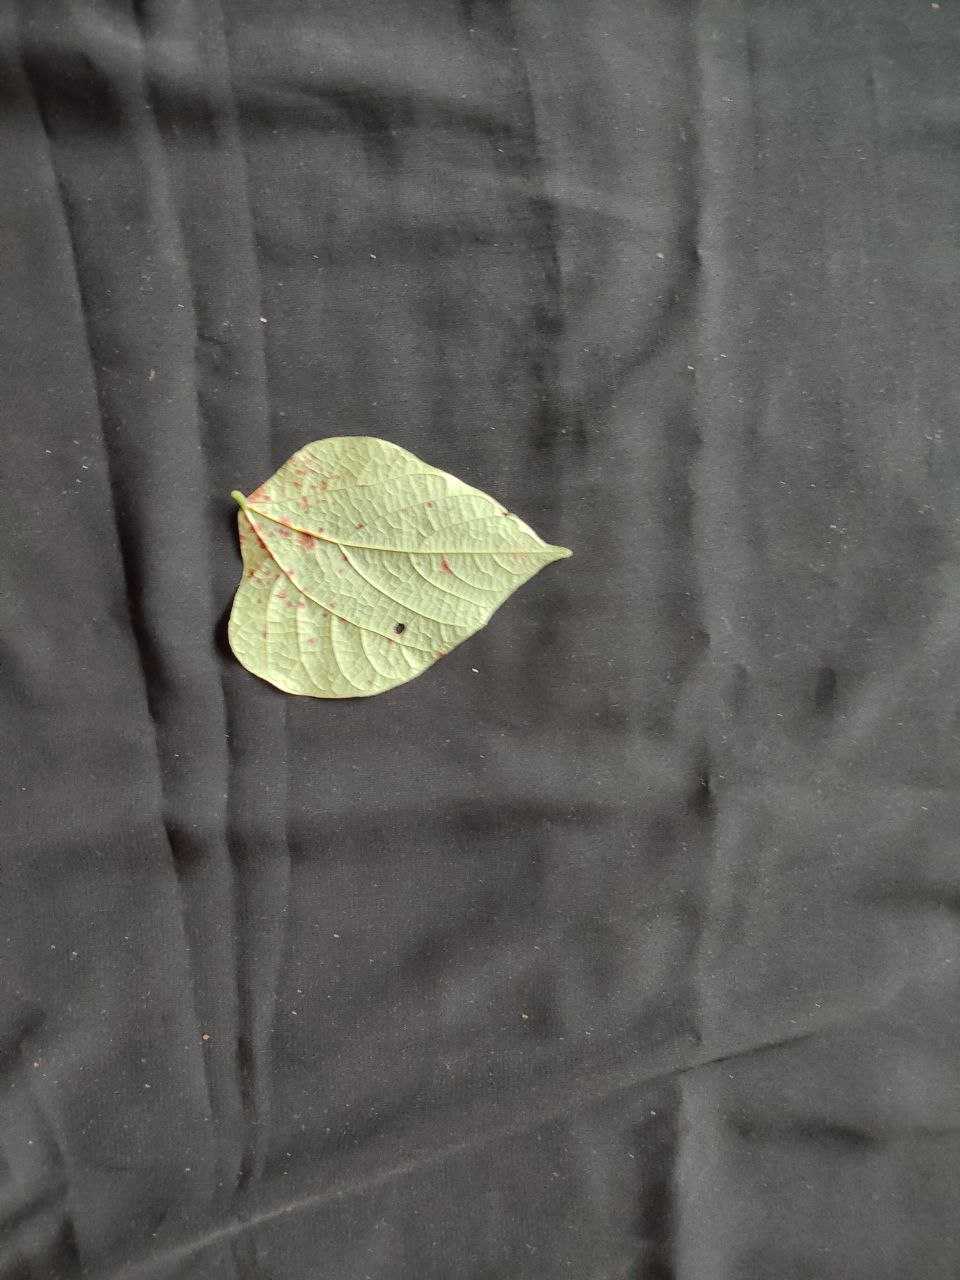
Crop: bean
Leaf condition: Rust